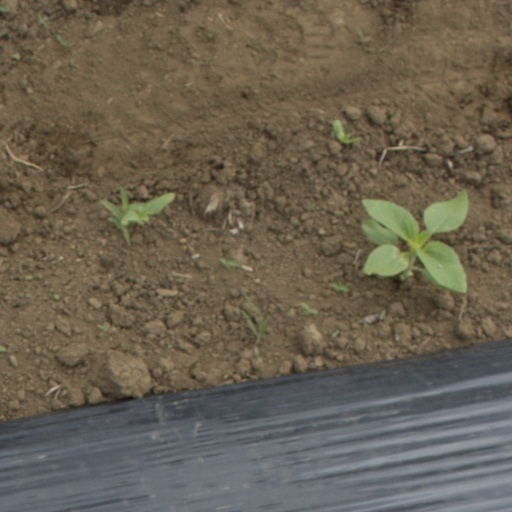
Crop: Jerusalem artichoke